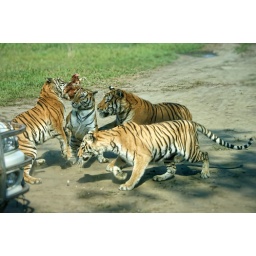
siberian tigers fight for a chicken in heilongjiang province china